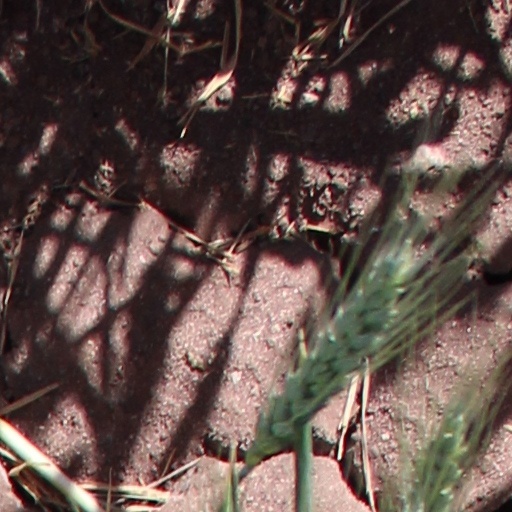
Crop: wheat